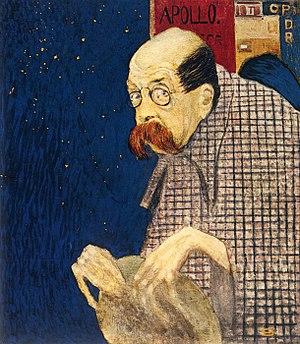
Les cafés de Vienne sont une institution gastronomique typiquement viennoise qui reste une des traditions emblématiques de la capitale autrichienne.
Peter Altenberg est un écrivain autrichien.